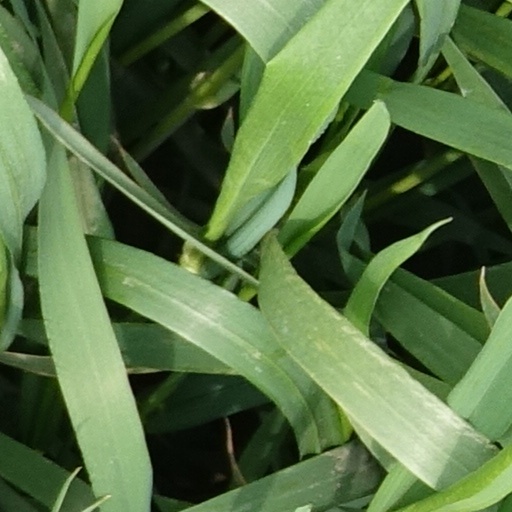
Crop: wheat